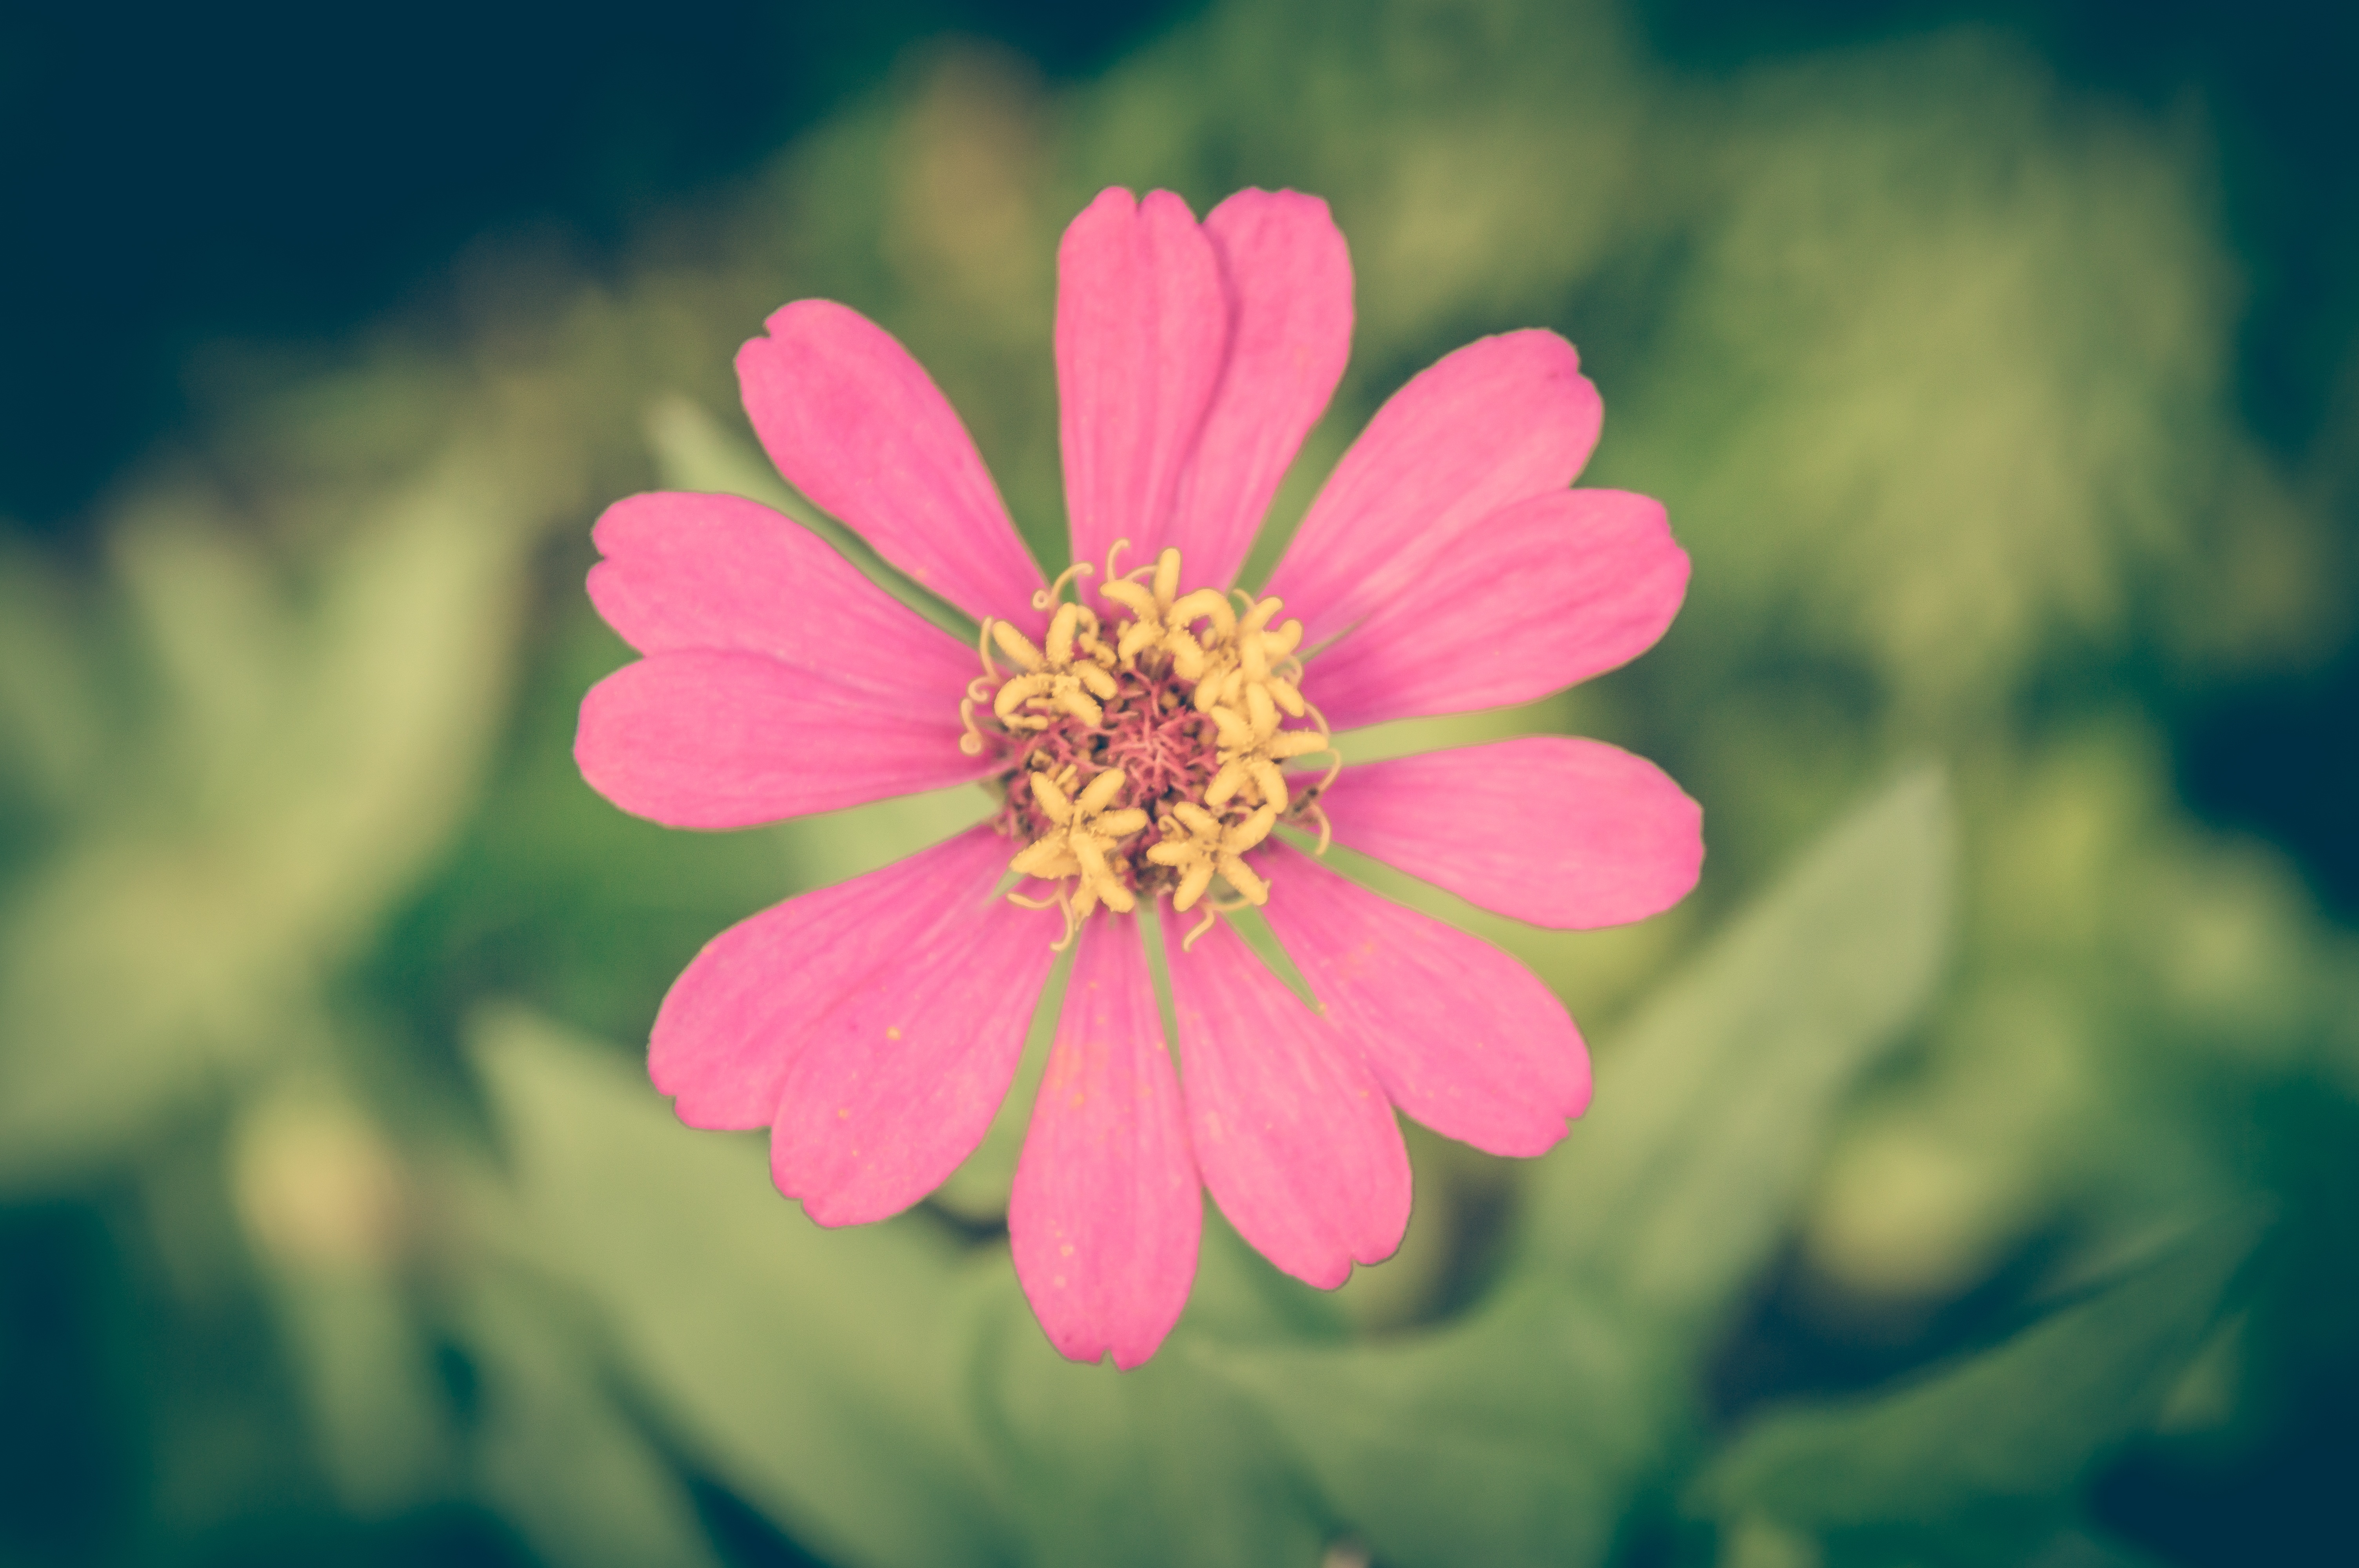
nature, blossom, abstract, plant, white, photography, vintage, antique, retro, texture, flower, petal, old, floral, green, romantic, grunge, blue, pink, paper, flora, wildflower, close up, art, background, design, shabby, wallpaper, beautiful, day, zinnia, macro photography, flowering plant, daisy family, annual plant, plant stem, land plant, garden cosmos